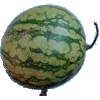
Label: watermelon